Maurício Quintella Lessa

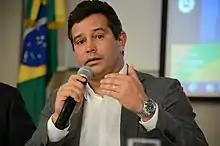

Maurício Quintella Malta Lessa (born 28 March 1971 in Maceió) is a Brazilian lawyer and politician. Discharged from the Chamber of Deputies, Lessa assumed the office of minister of Transports, Ports and Civil Aviation, appointed by president Michel Temer. Left the Ministry to run for a new term as deputy, returning to the Chamber consequently.